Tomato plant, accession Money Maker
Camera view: vertical (180 deg); turntable rotation: 90 degrees
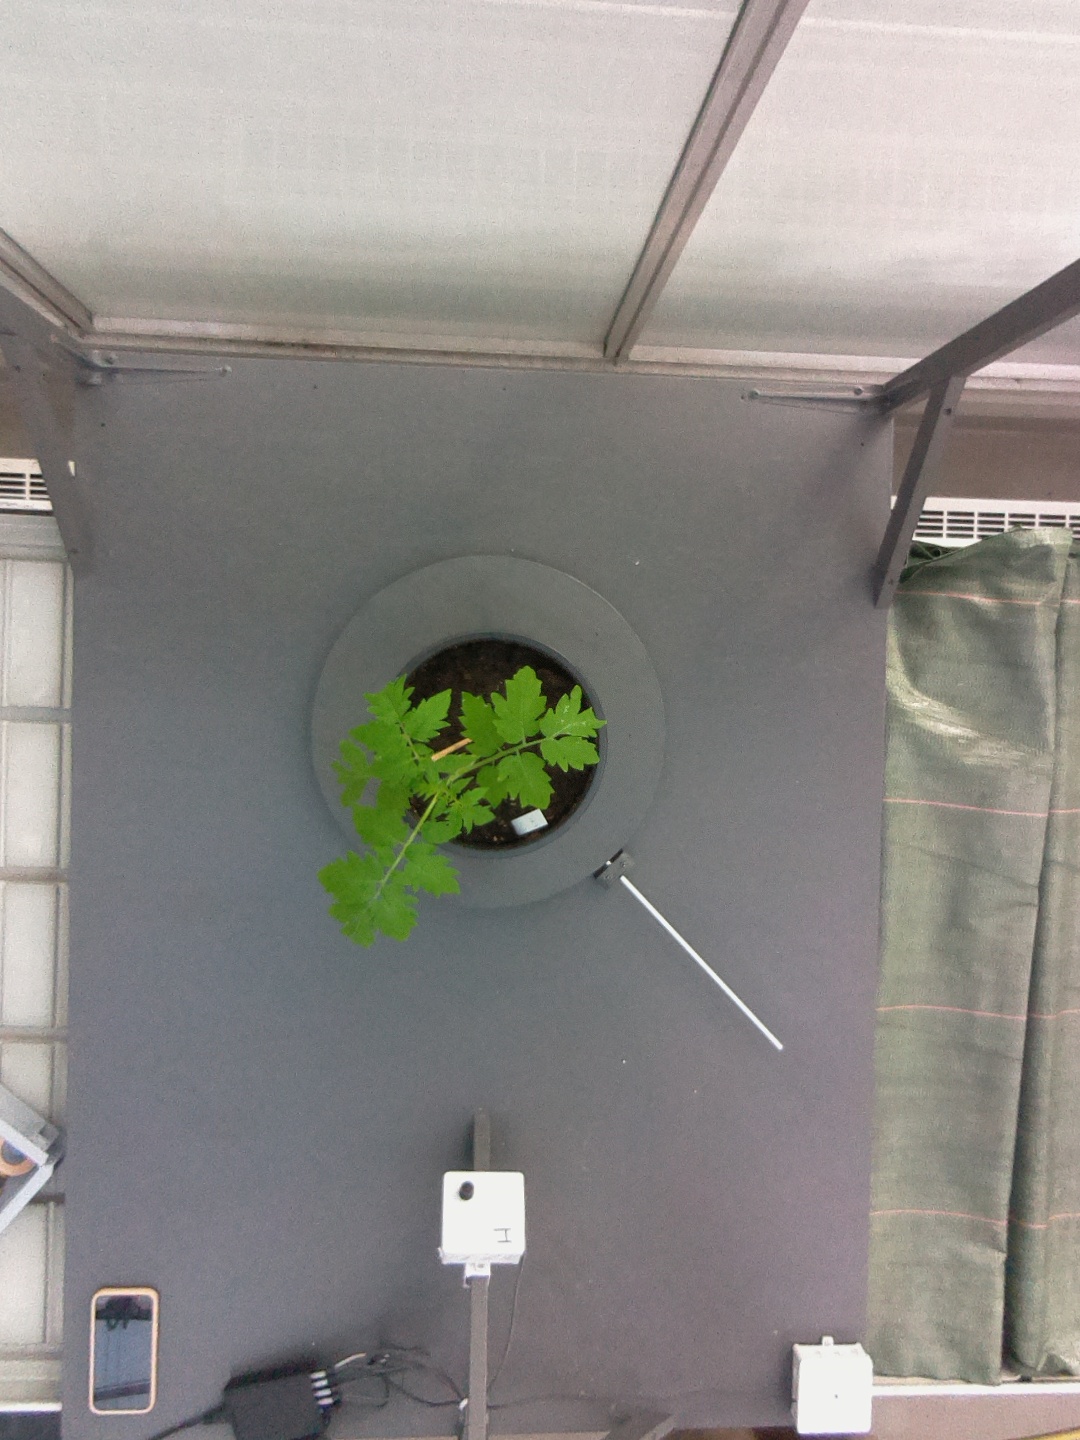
BBCH growth stage 13: 6 of true leaves visible